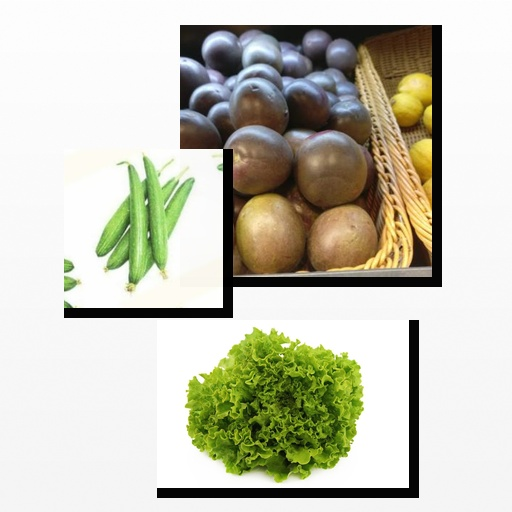
Food items: lettuce, passion_fruit, sponge_gourd